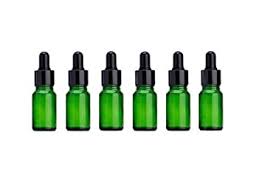
Label: glass